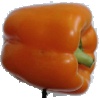
Label: Pepper Orange 1